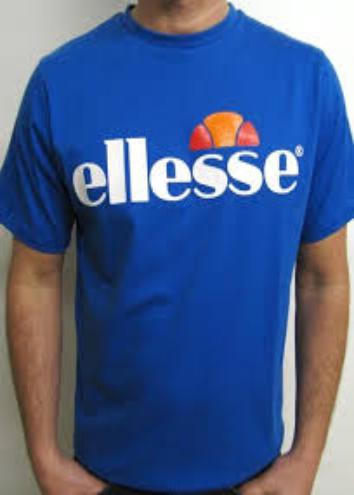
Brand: Ellesse
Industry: Clothes